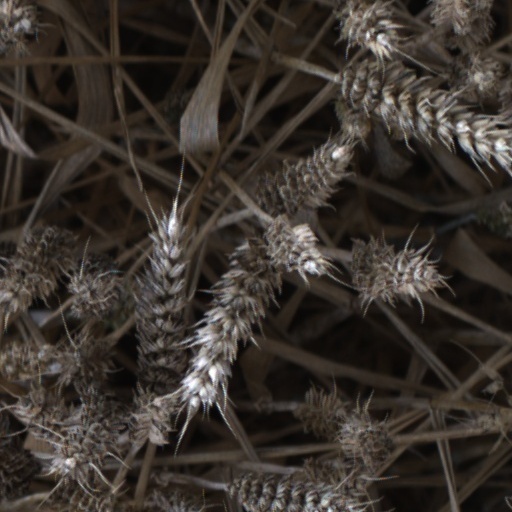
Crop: wheat